Fenton, Iowa

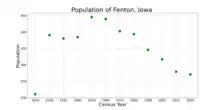
The population of Fenton, Iowa from US census data

Fenton was platted in 1899. It was named after former New York State governor and senator Reuben E. Fenton.